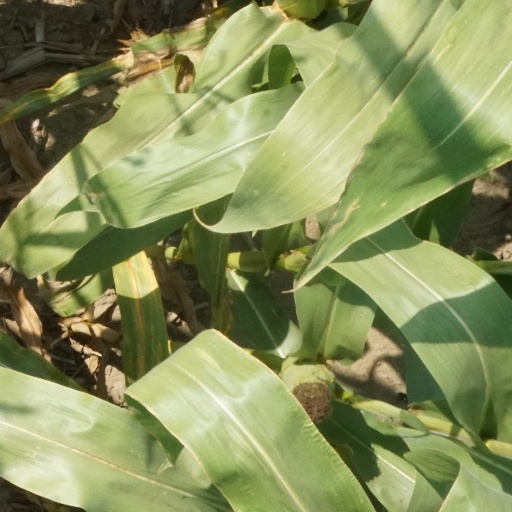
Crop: maize; corn